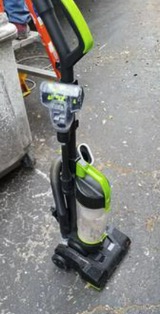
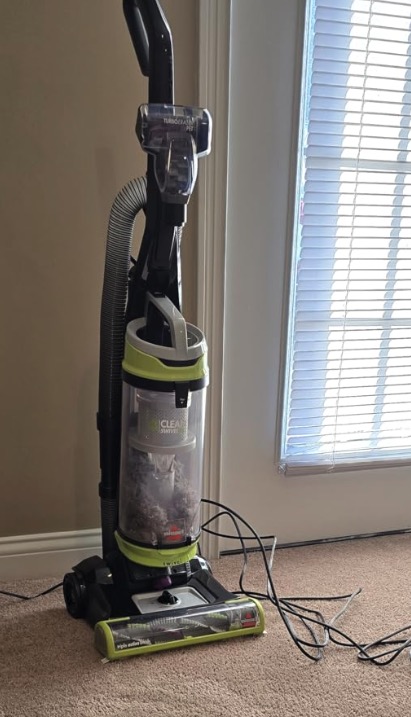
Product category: items_vacuum
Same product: no